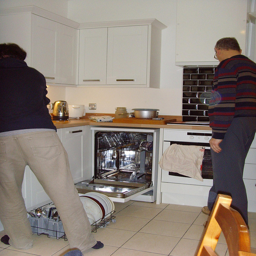
A couple of people in a very small room.
Man and woman in a kitchen looking at an overfilled dishwasher.
Man and woman emptying a dishwasher in the kitchen.
A group of people that are standing in the kitchen.
Two people are loading dishes into a dishwasher with one tray of dishes on the floor.